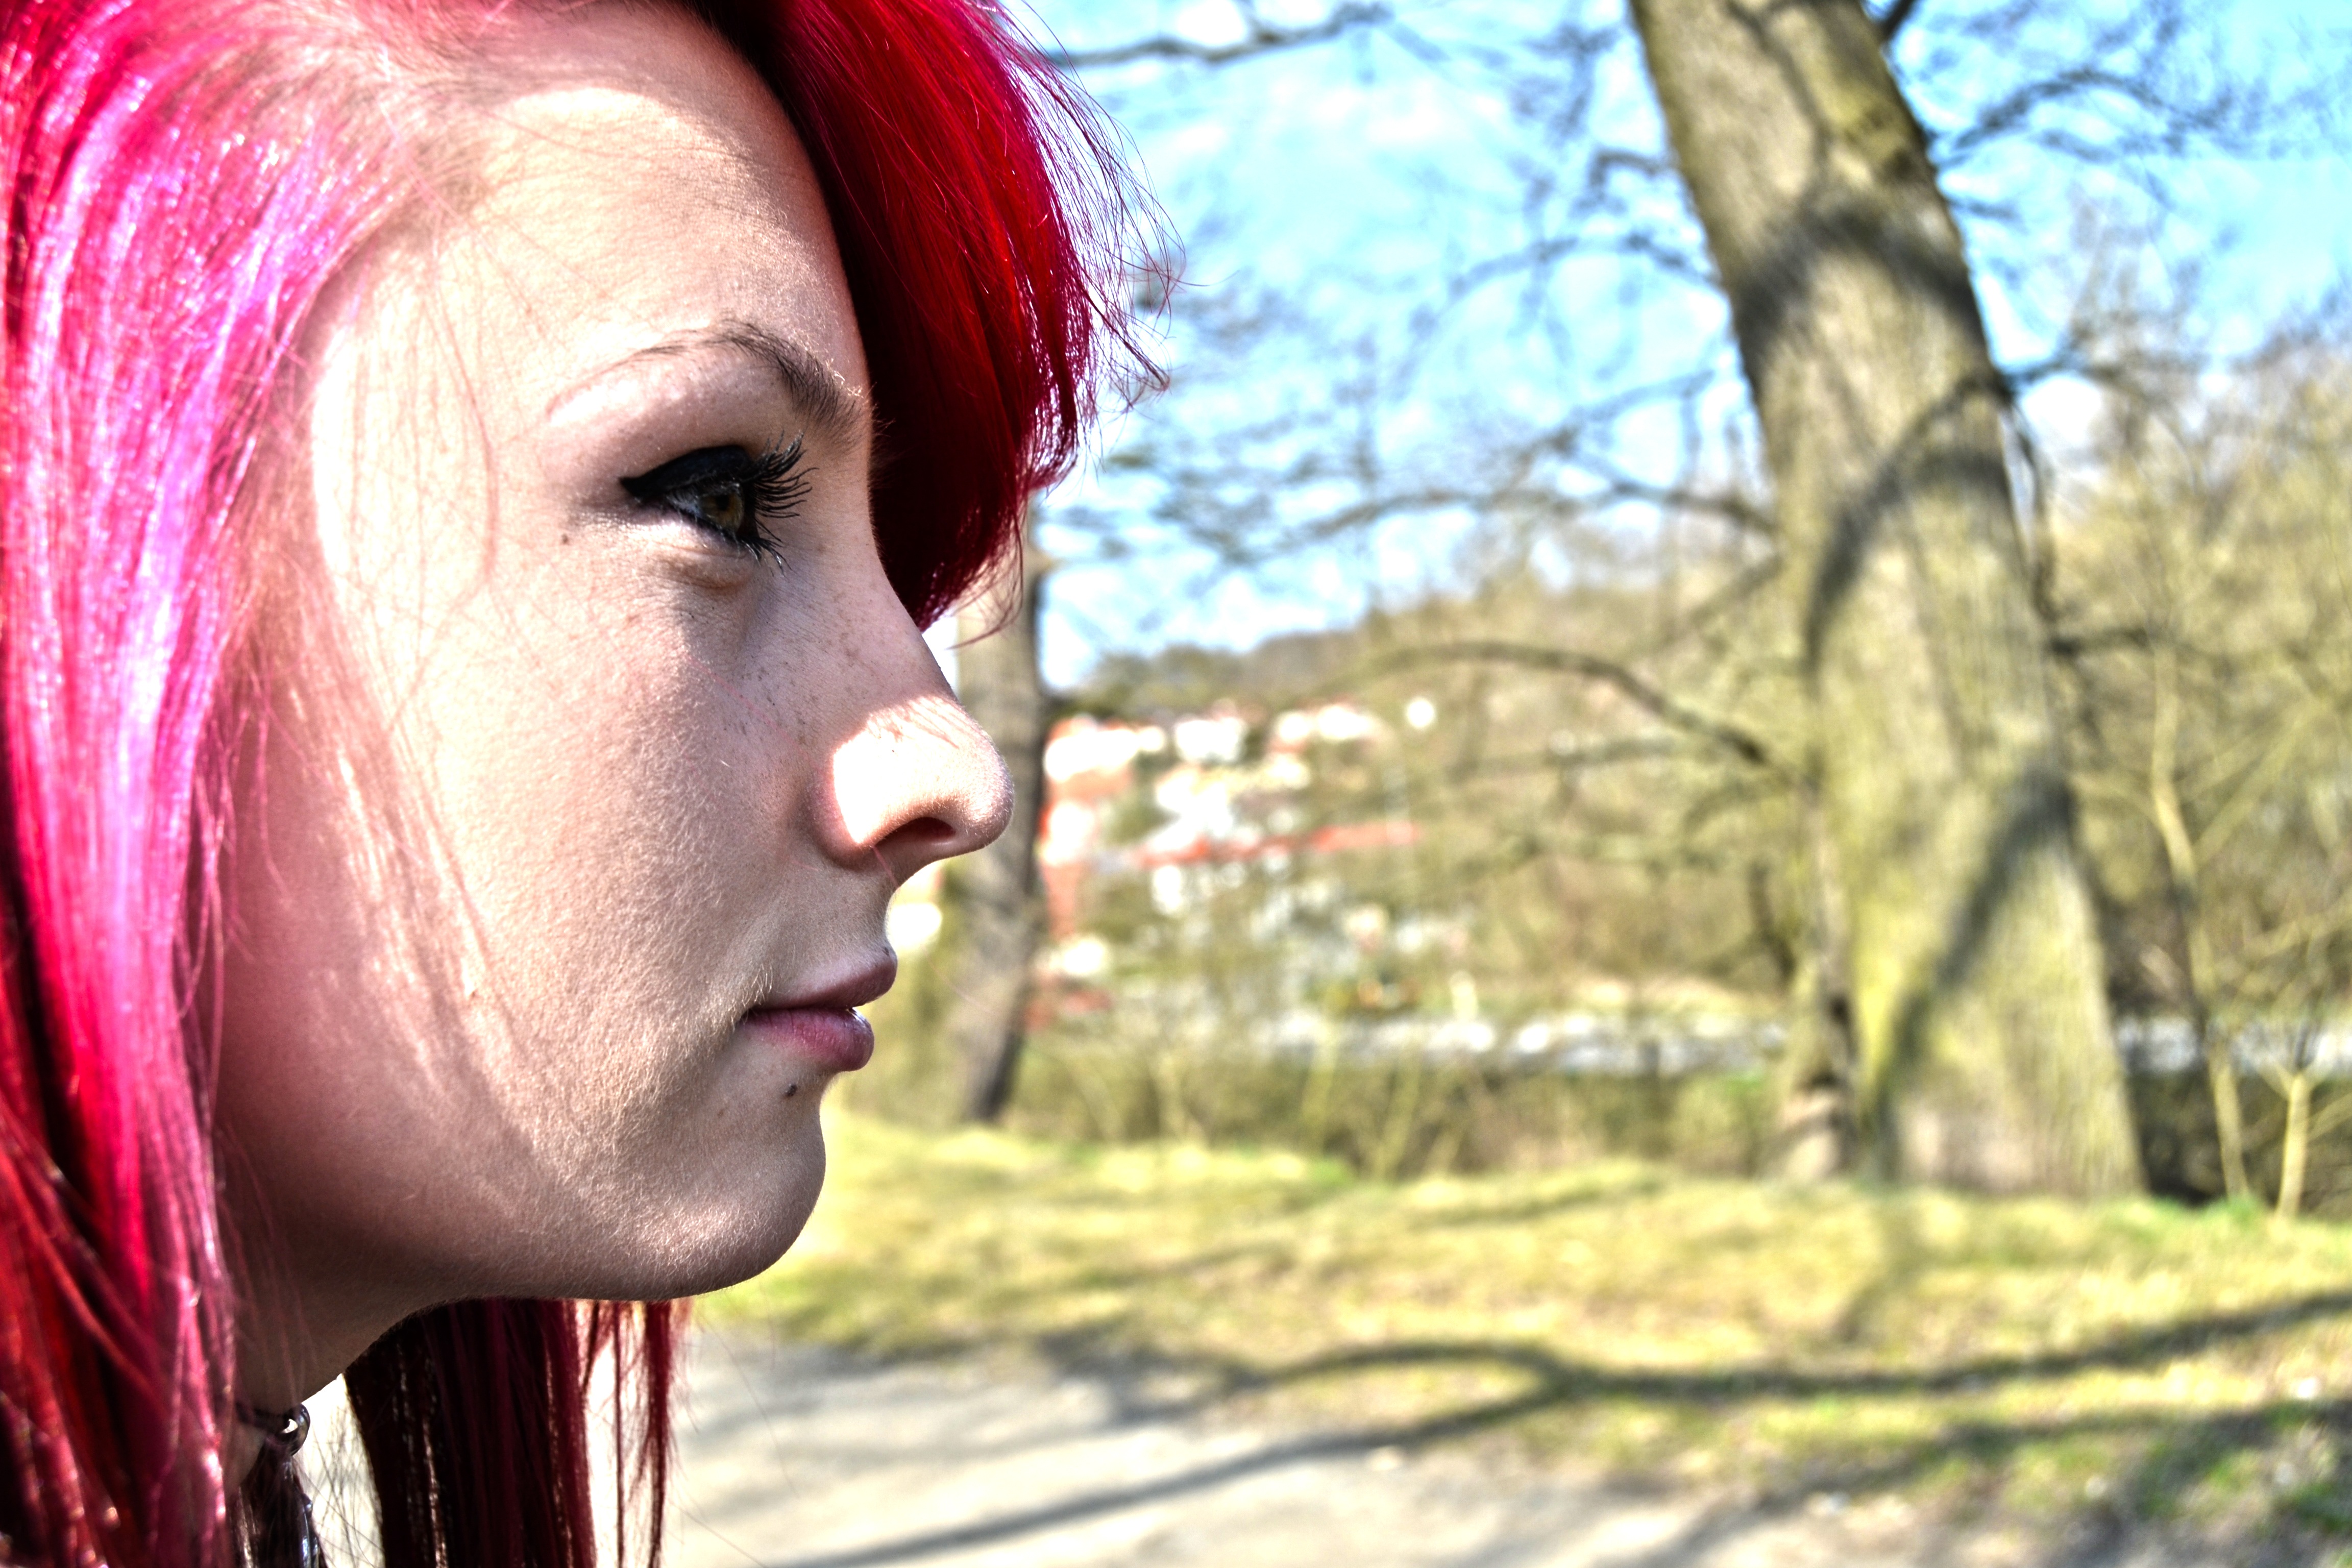
person, people, girl, woman, hair, view, profile, portrait, red, color, lady, facial expression, hairstyle, face, eyes, one, eye, head, beauty, blond, emotion, portrait photography